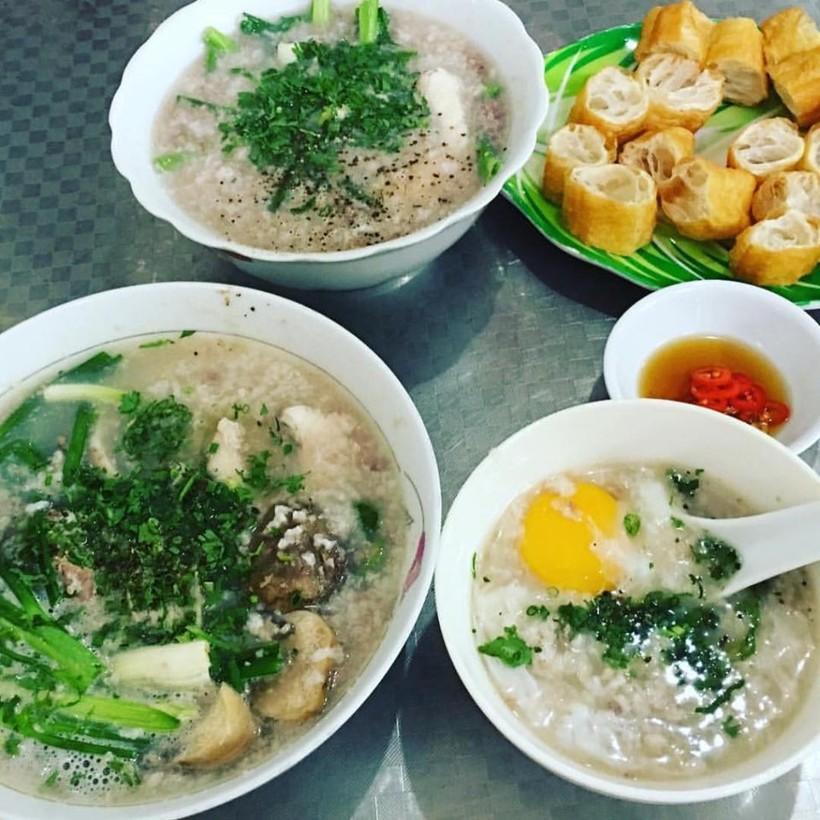
có một chén nước mắm được sử dụng trên bàn